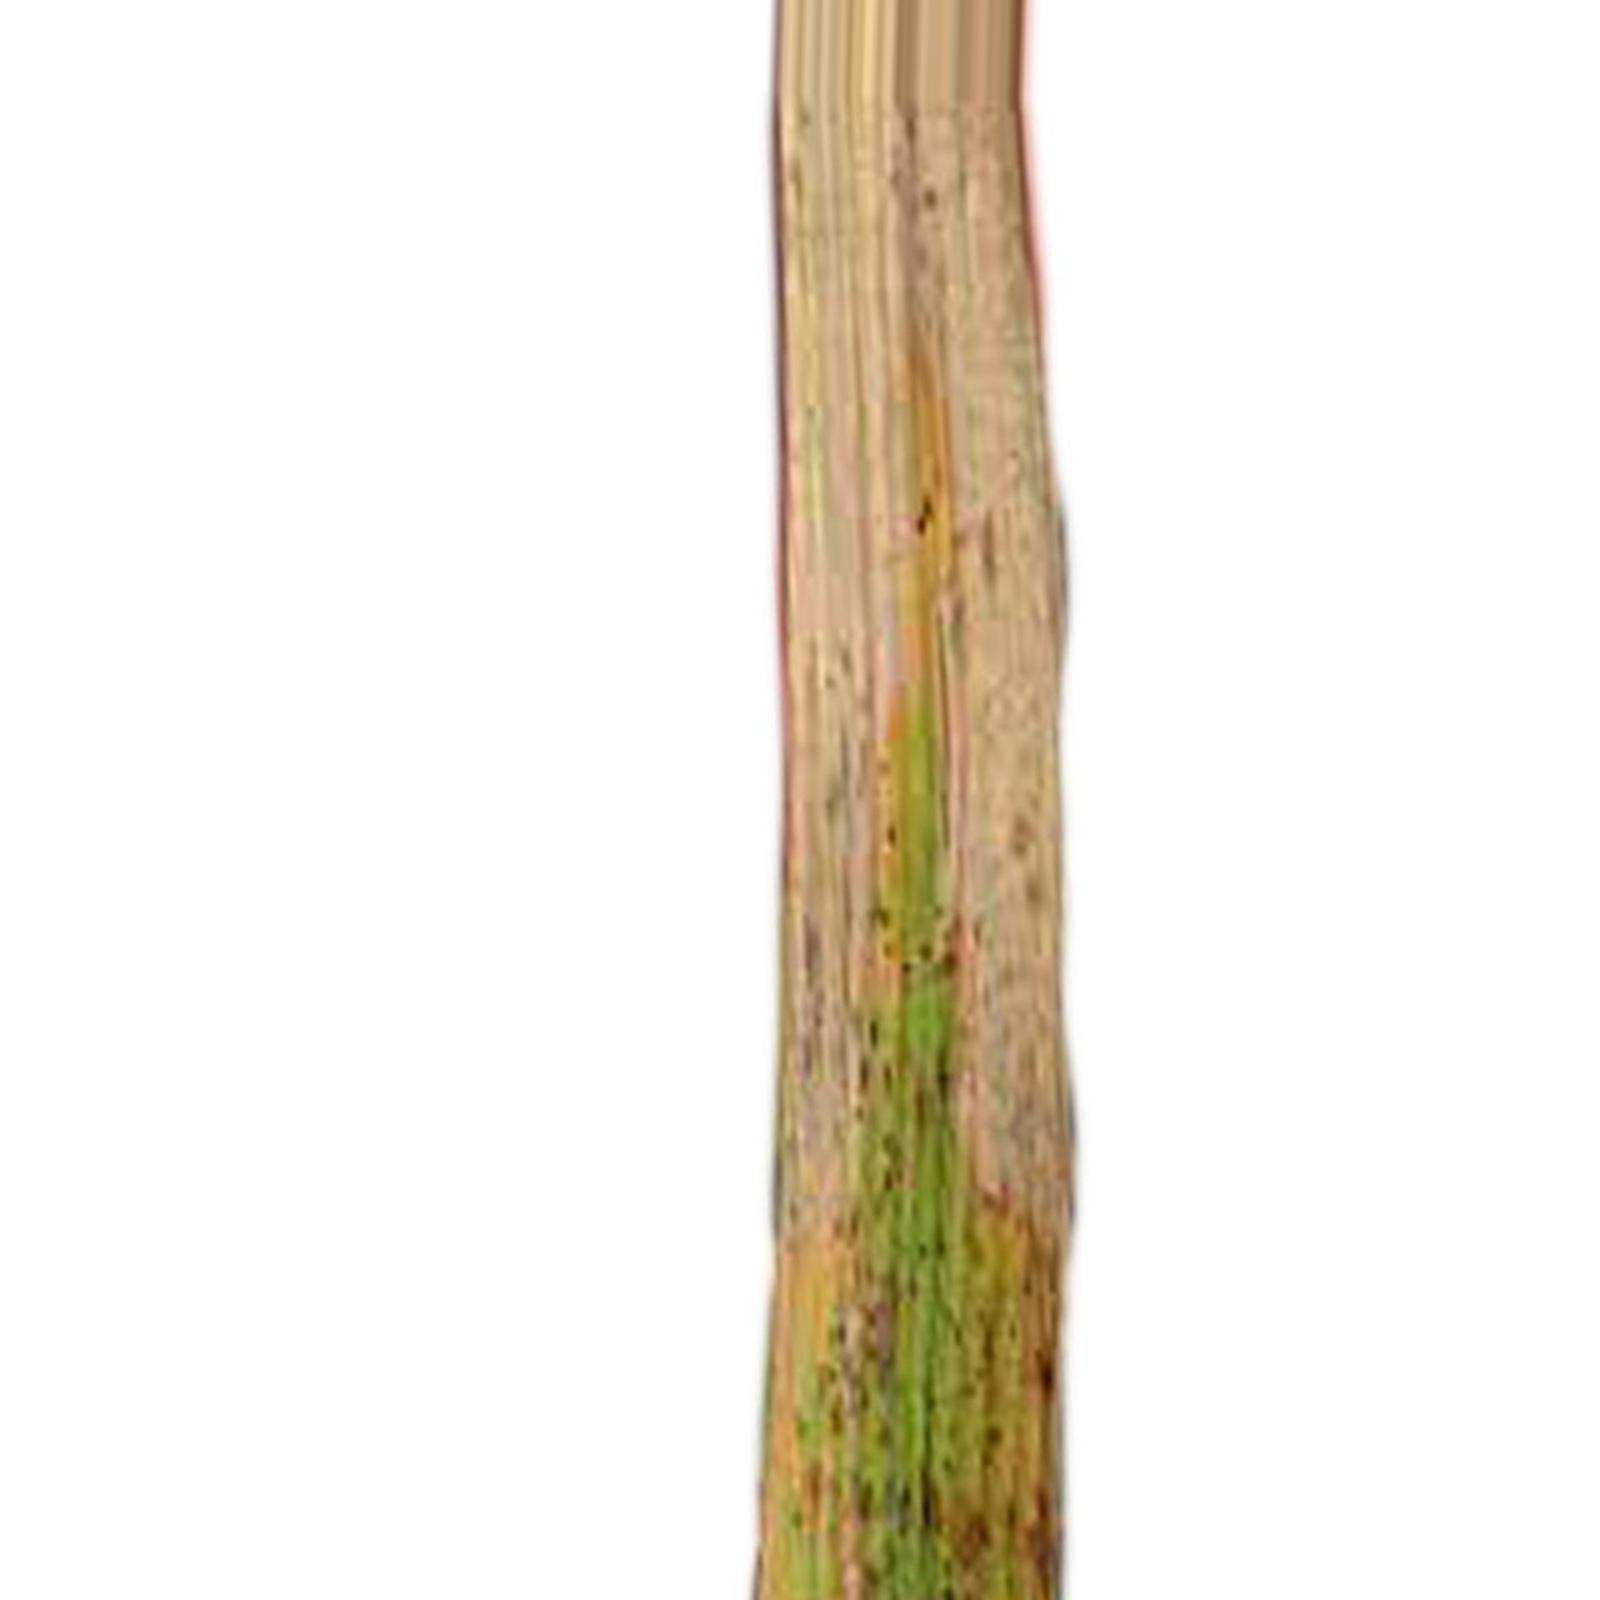
Nhãn: Bệnh Cháy lá ( Leaf scald )